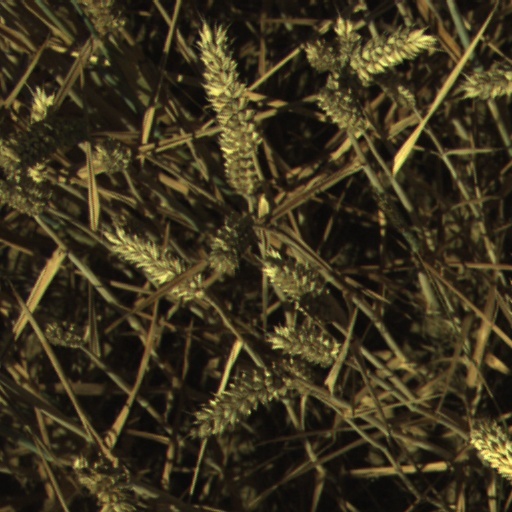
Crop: wheat